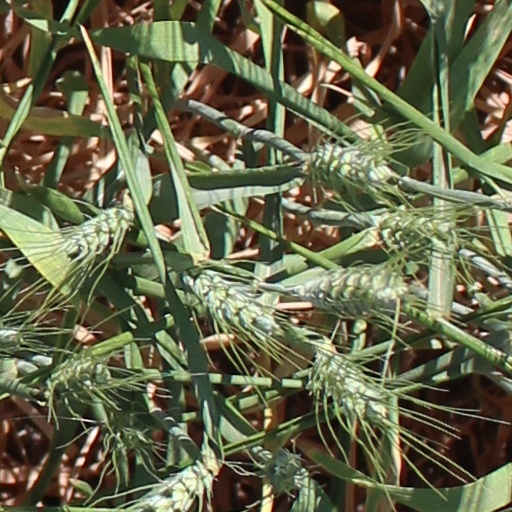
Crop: wheat